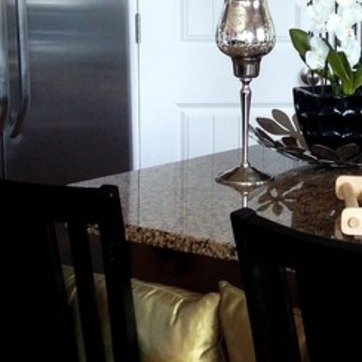
Material: polishedstone